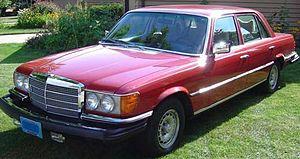
La Mercedes 450SEL 6.9 est une automobile de grand luxe et de haut de gamme de 5,06 m, produite entre 1975 et 1979. Elle succède à cette place dans la gamme de la marque, et tardivement, à la 300SEL 6.3, dont la production s’est arrêtée en 1972. Car le premier choc pétrolier retarde la sortie de la 450SEL 6.9, dont la présentation mondiale a lieu au salon de Genève de 1974, sa commercialisation ayant lieu encore un an plus tard. Le moteur V8 de 6 834 cm³ est celui, encore amélioré notamment par une augmentation de la cylindrée, de la Mercedes-Benz 600. Il développe 286 ch DIN et 549 Nm et est en son temps le plus gros moteur jamais produit par un constructeur de l'Europe de l'Ouest depuis la Seconde Guerre mondiale. Le graissage moteur est de type carter sec. La boîte de vitesses automatique est à trois rapports. La vitesse maximale de la voiture est de 234 km/h. À noter qu'on trouve l'ABS sur les plus récentes versions. Elle est considérée comme la reine des berlines des années 1970. C'est aussi le premier modèle de la marque équipé d’une suspension hydropneumatique.